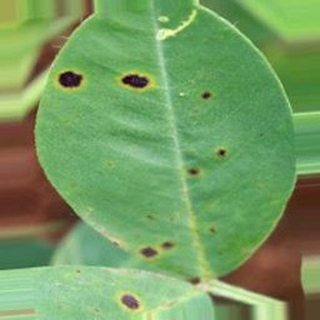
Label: groundnut_early_leaf_spot